Goldenhorse

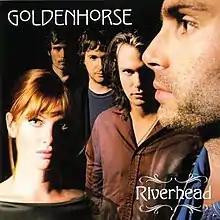
Cover for the 2004 re-release of "Riverhead" featuring the band

In 1999, Morrell formed Goldenhorse with guitarist Geoff Maddock. The pair were seeking to form a band to play at a wedding; Ben King was brought in as a founding member, and Maddock brought over drummer Joel Wilton from his existing band Bressa Creeting Cake.